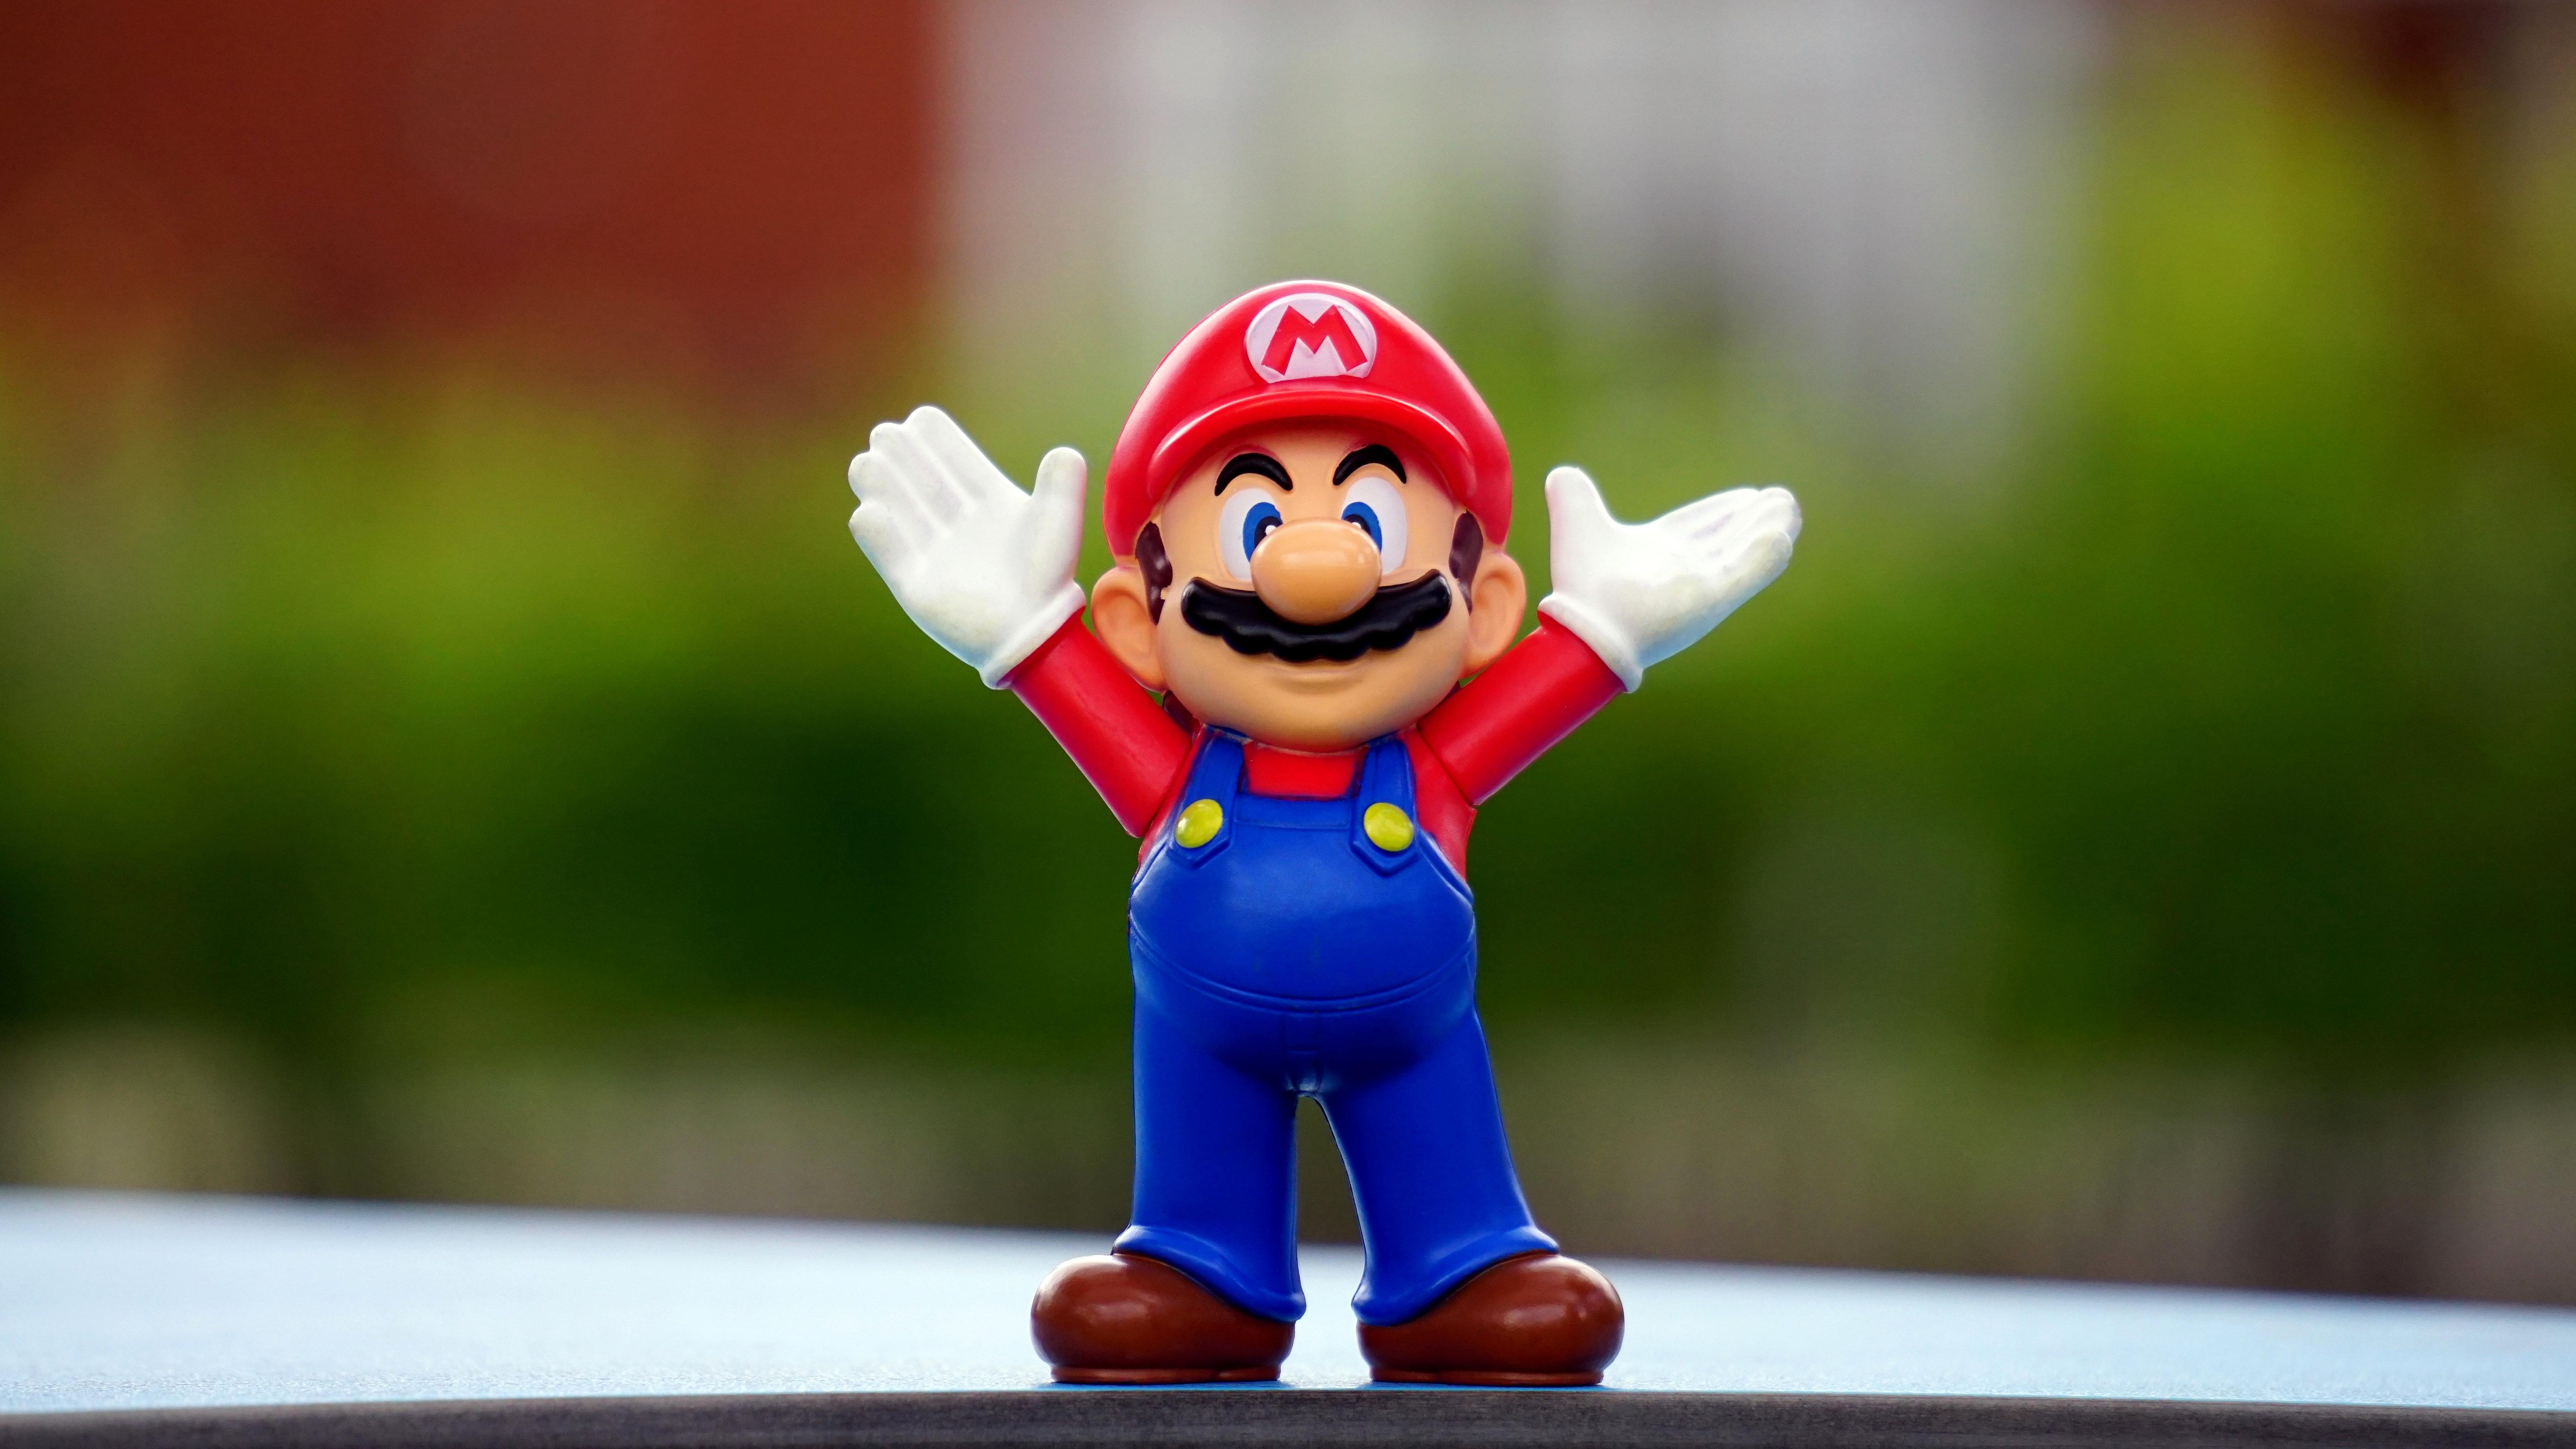
retro, toy, figurine, little, super, character, nintendo, videogame, mario, super mario